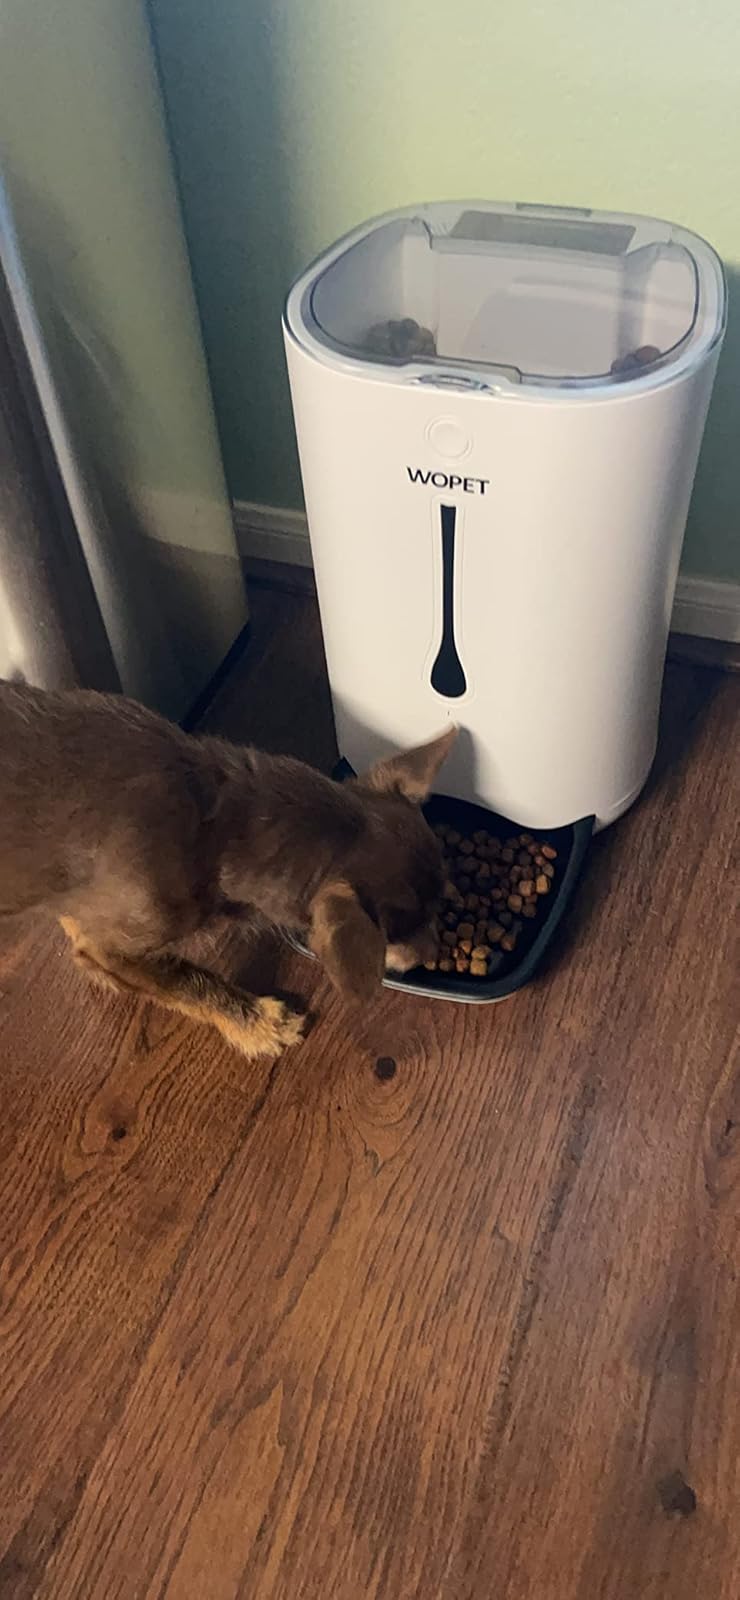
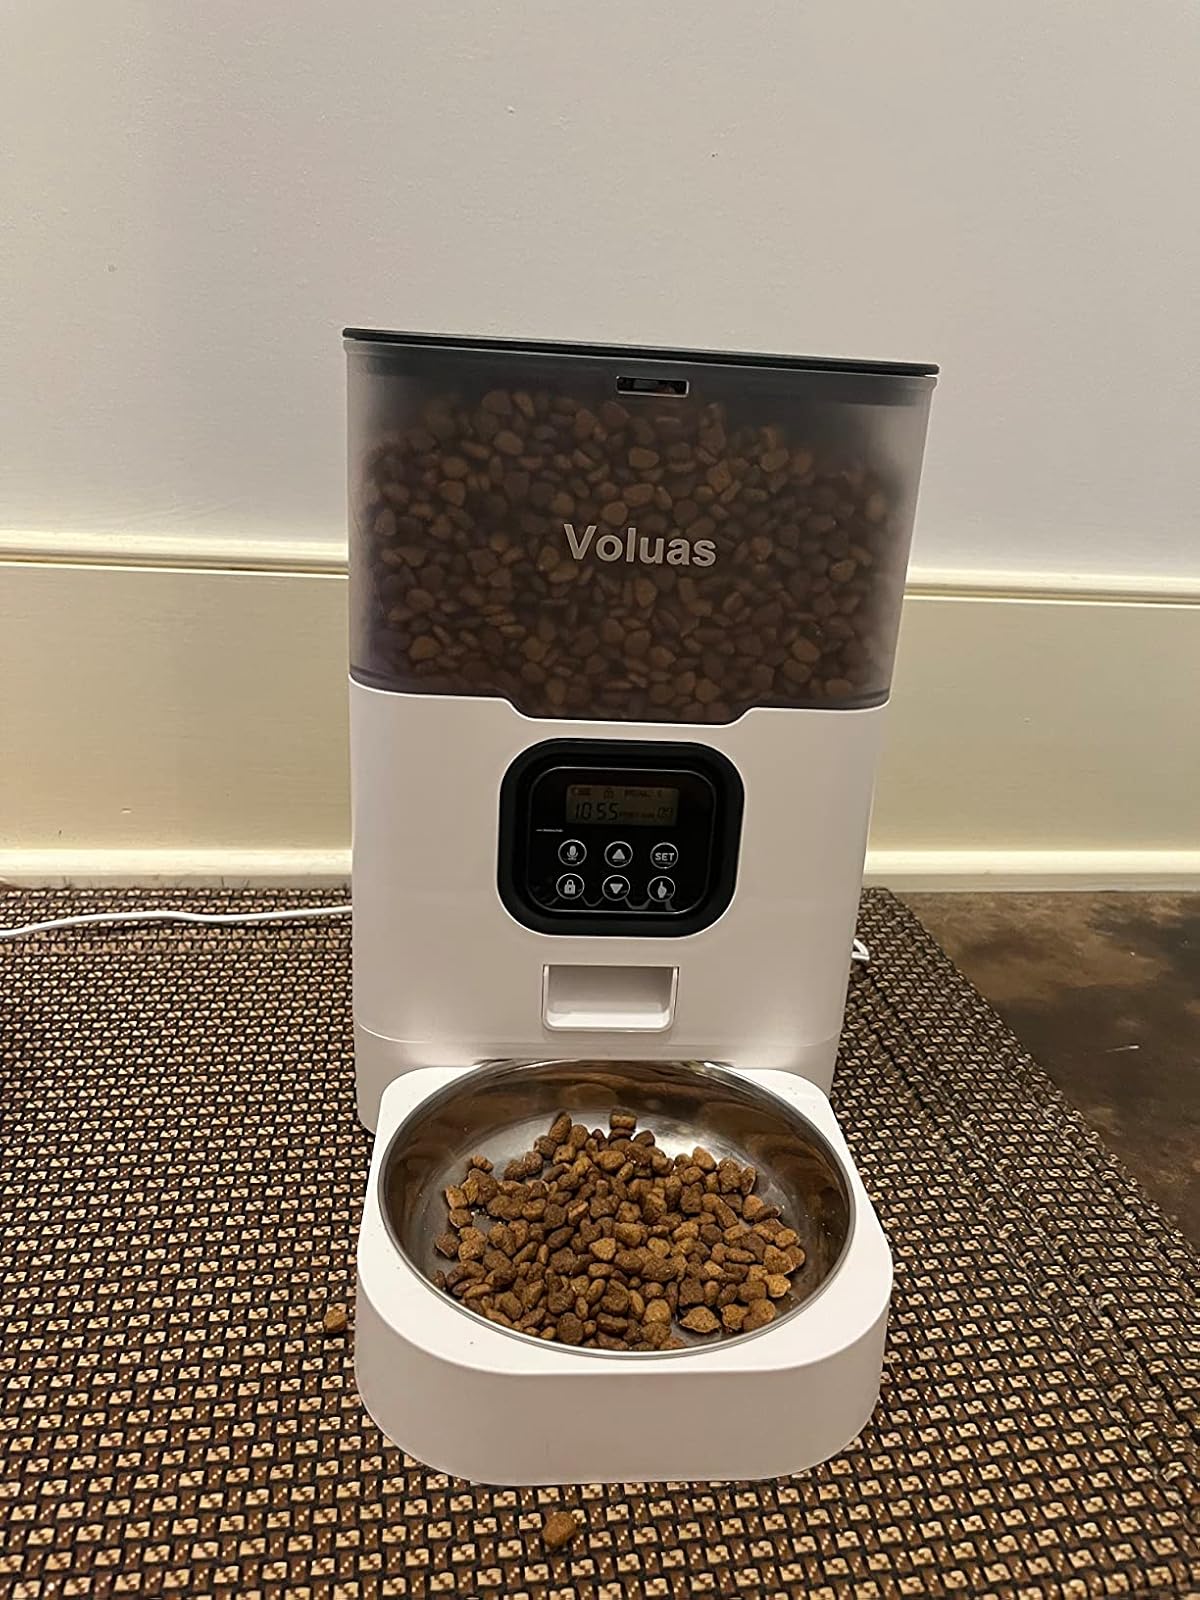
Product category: items_feeder
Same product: no